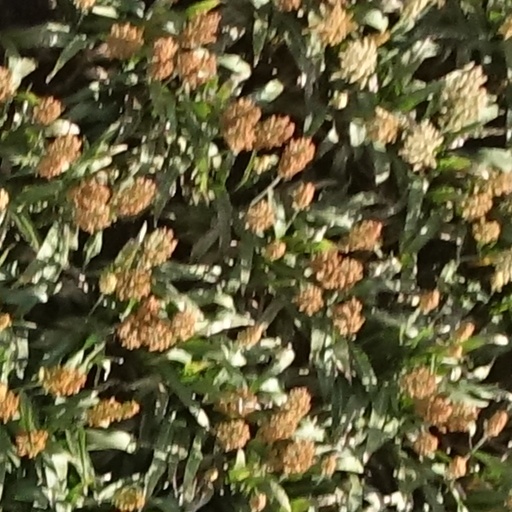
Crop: sorghum